Kim Dae-myung

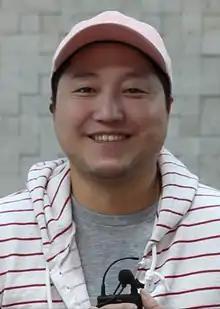
Kim in 2016

Kim Dae-myung (born February 16, 1981) is a South Korean actor. He began his acting career in theater, then rose to fame in the television series "" (2014), as well as "Hospital Playlist" (2020).